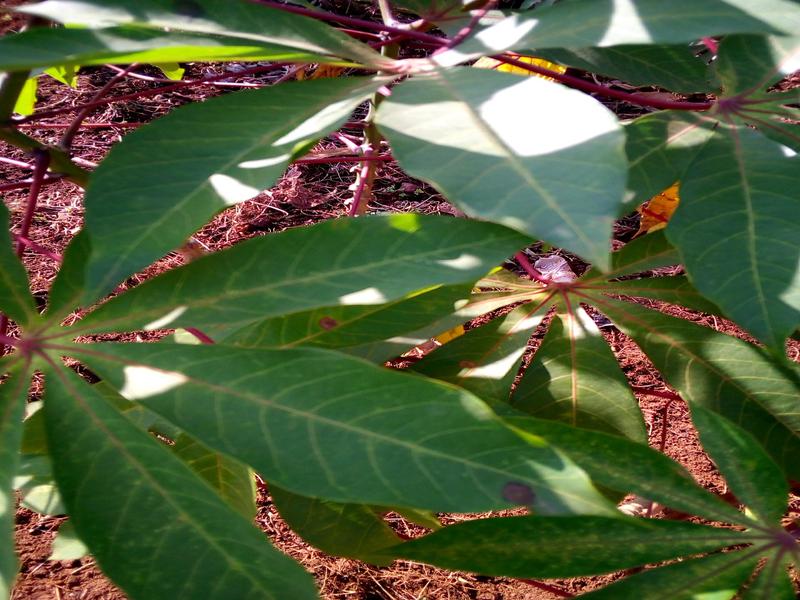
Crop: cassava
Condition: green_mottle